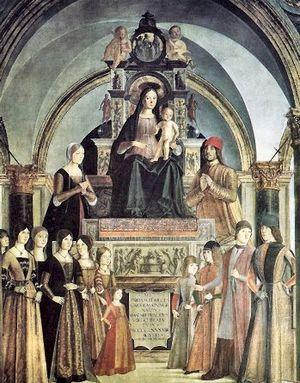
Un peintre de cour est un artiste qui peint pour les membres des familles royales ou des familles de la noblesse, parfois avec un salaire fixe et à une condition d'exclusivité où l'artiste ne doit pas entreprendre d'autres activités. Surtout à la fin du Moyen Âge, ils sont souvent titulaires de la charge de gentilhomme de la Chambre. Outre leur rémunération, ils reçoivent habituellement un titre officiel et souvent une pension à vie, même si les arrangements sont très variables. Pour l'artiste, une nomination à la cour a l'avantage de le libérer des restrictions des guildes de peintre locales, bien qu'au Moyen Âge et à la Renaissance, ils soient aussi souvent amenés à faire des travaux décoratifs dans les palais et à créer des œuvres temporaires pour des divertissements et des expositions de cour. Certains artistes, comme Jan van Eyck ou Diego Velázquez, sont utilisés dans d'autres capacités à la cour en tant que diplomates, fonctionnaires ou administrateurs
Ginevra Sforza est une noble italienne de l'aristocratie bolonaise de la fin du XVᵉ et du début du XVIᵉ siècle.
Les Bentivoglio ou Bentivoio sont une famille princière bolognaise, aujourd'hui italienne, qui compta plusieurs condottiere et qui occupa le pouvoir souverain dans la ville de Bologne au XVᵉ siècle durant la Renaissance.